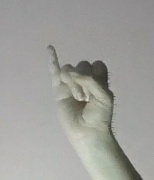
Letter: meem